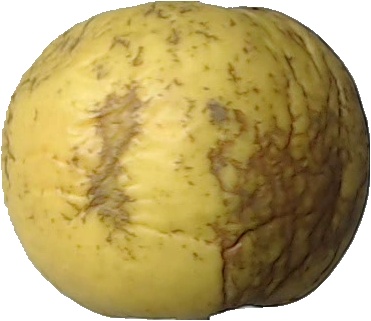
Label: apple_golden_1